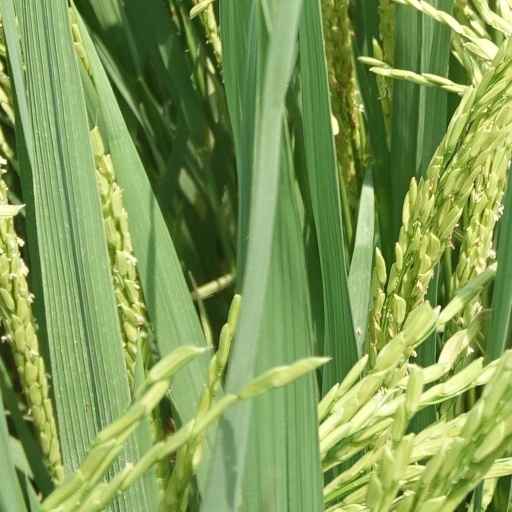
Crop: rice